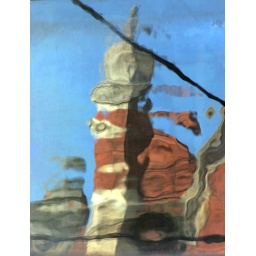
old glass window reflection-strong face in here